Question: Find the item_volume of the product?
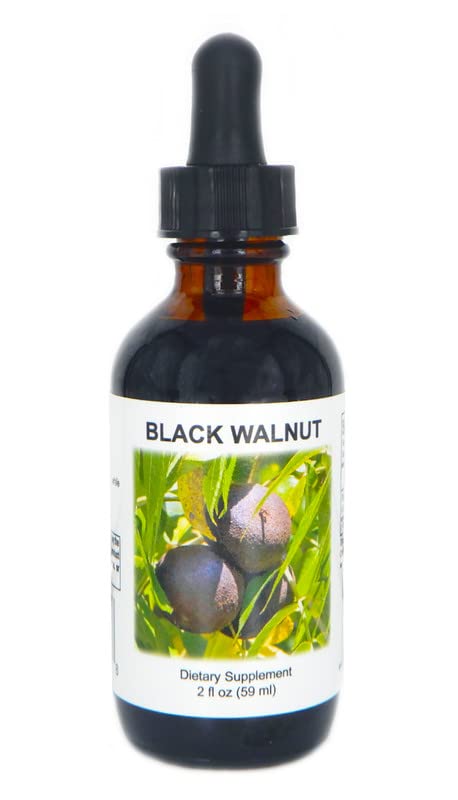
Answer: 2.0 fluid ounce